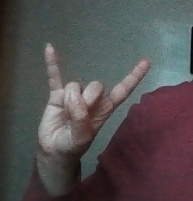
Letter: la